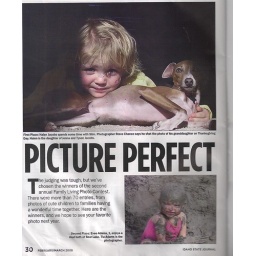
photo contest for newspaper good thing I didn't send in the cute one's